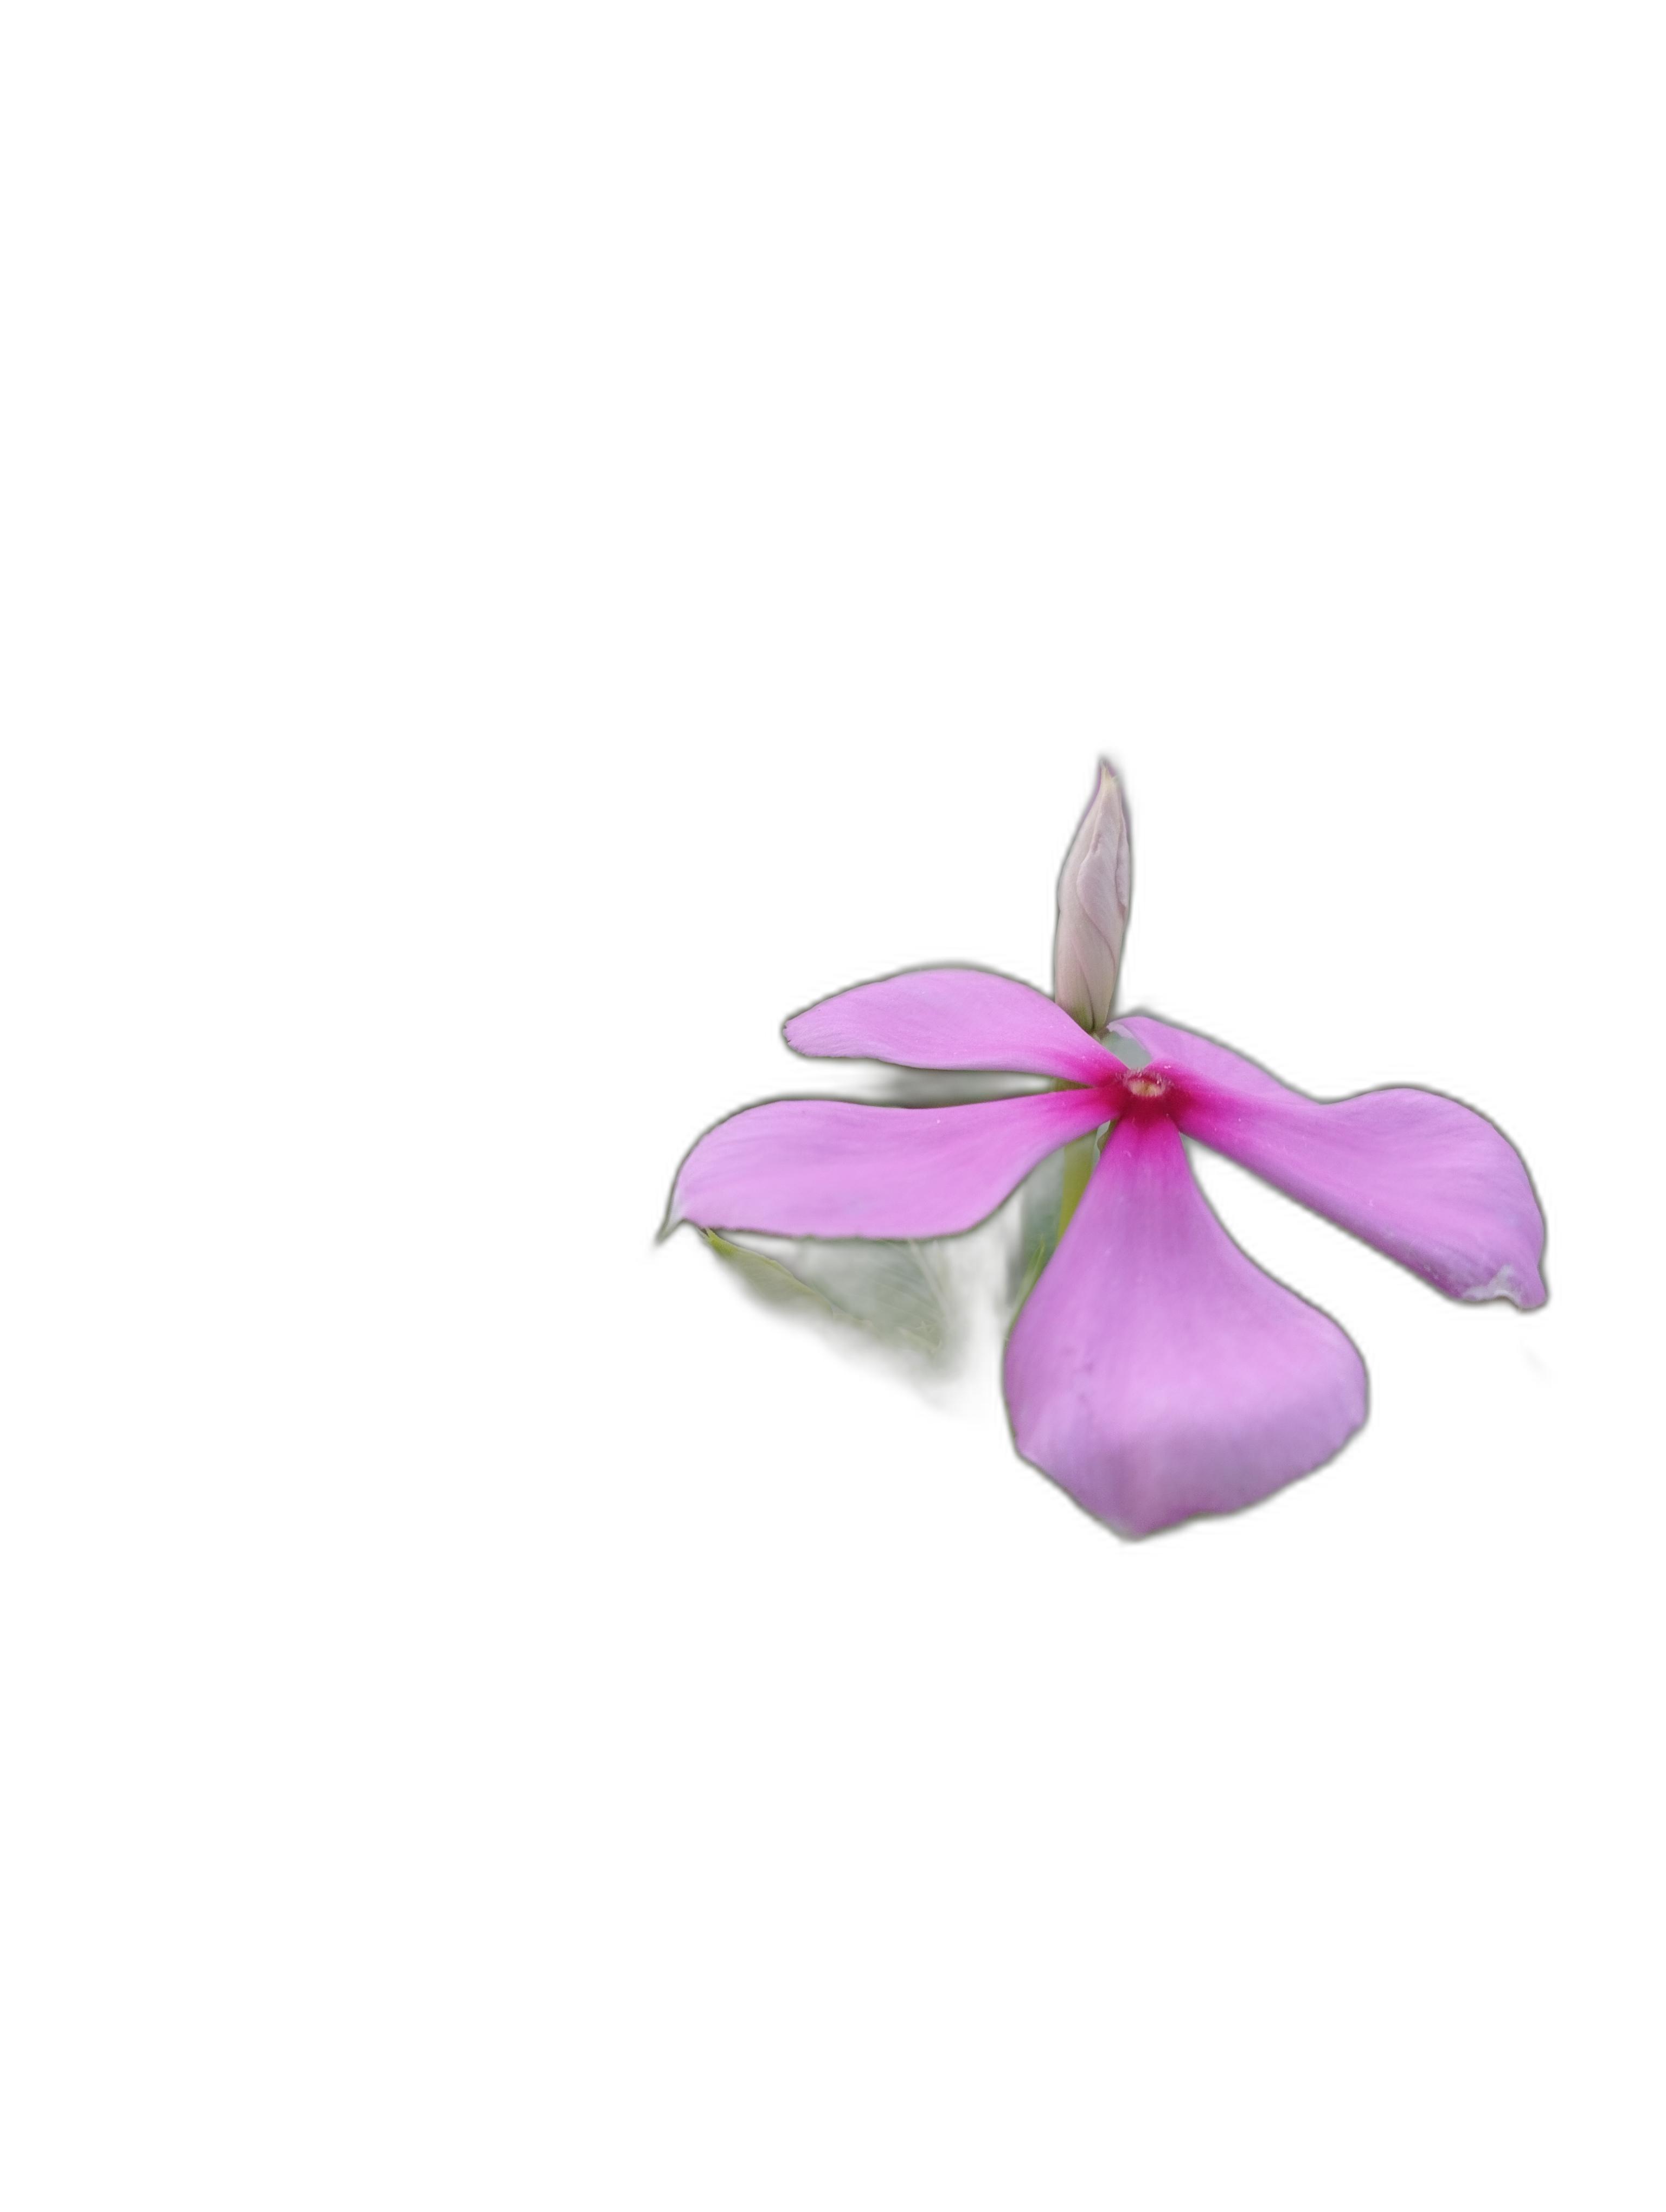
Label: Madagascar periwinkle